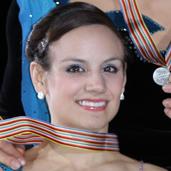
Age: 25